2017–18 Denver Nuggets season

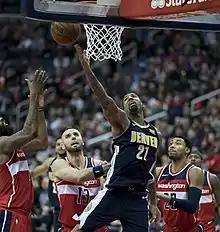
Wilson Chandler attempts a layup, Nuggets at Wizards, March 23, 2018

The 2017–18 Denver Nuggets season was the 42nd season of the franchise in the National Basketball Association (NBA). On June 15, 2017, the Nuggets officially promoted both Artūras Karnišovas and Tim Connelly to become the team's newest general manager and president of basketball operations respectively. On December 2, 2017, the Nuggets would retire Fat Lever's number during their 115–100 win over the Los Angeles Lakers. Despite compiling their first winning season since 2013, they missed the playoffs for the fifth straight season after losing to the Minnesota Timberwolves in a win-or-go-home situation in the regular season finale, also ending the Timberwolves' 14-year playoff drought.